Andrea Vanni

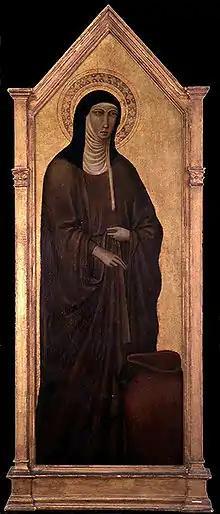
"St. Catherine"

Bowd, S.D. 2011. "Andrea Vanni. ``Fare diligente inquisitione": Gian Pietro Carafa e le origini dei chierici regolari teatini". "RENAISSANCE QUARTERLY". 64 (1): 279-280.